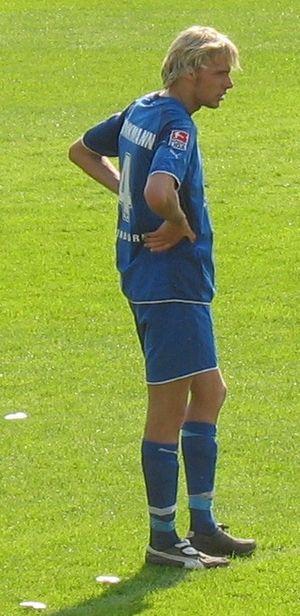
Daniel Brinkmann est un footballeur allemand, né le 29 janvier 1986 à Horn-Bad Meinberg. Il évolue au poste de milieu défensif.